Romolo Manissero

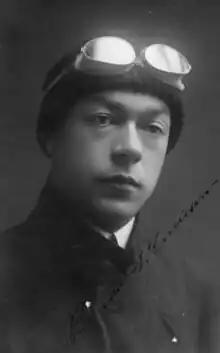
Romolo Manissero

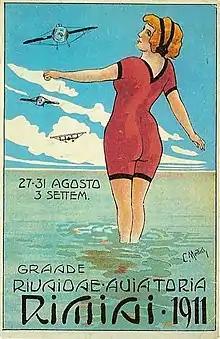
Poster for the 1911 Rimini air meeting.

Romolo Manissero (1882 - 19 May 1951) was an early Italian aviator who trained at the Berlioz school in Paris and was the first Italian to loop-the-loop.